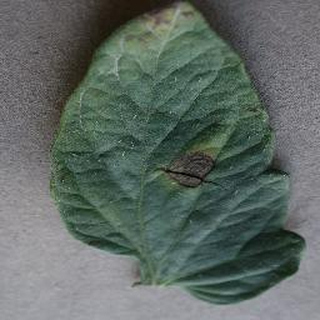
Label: tomato_early_blight